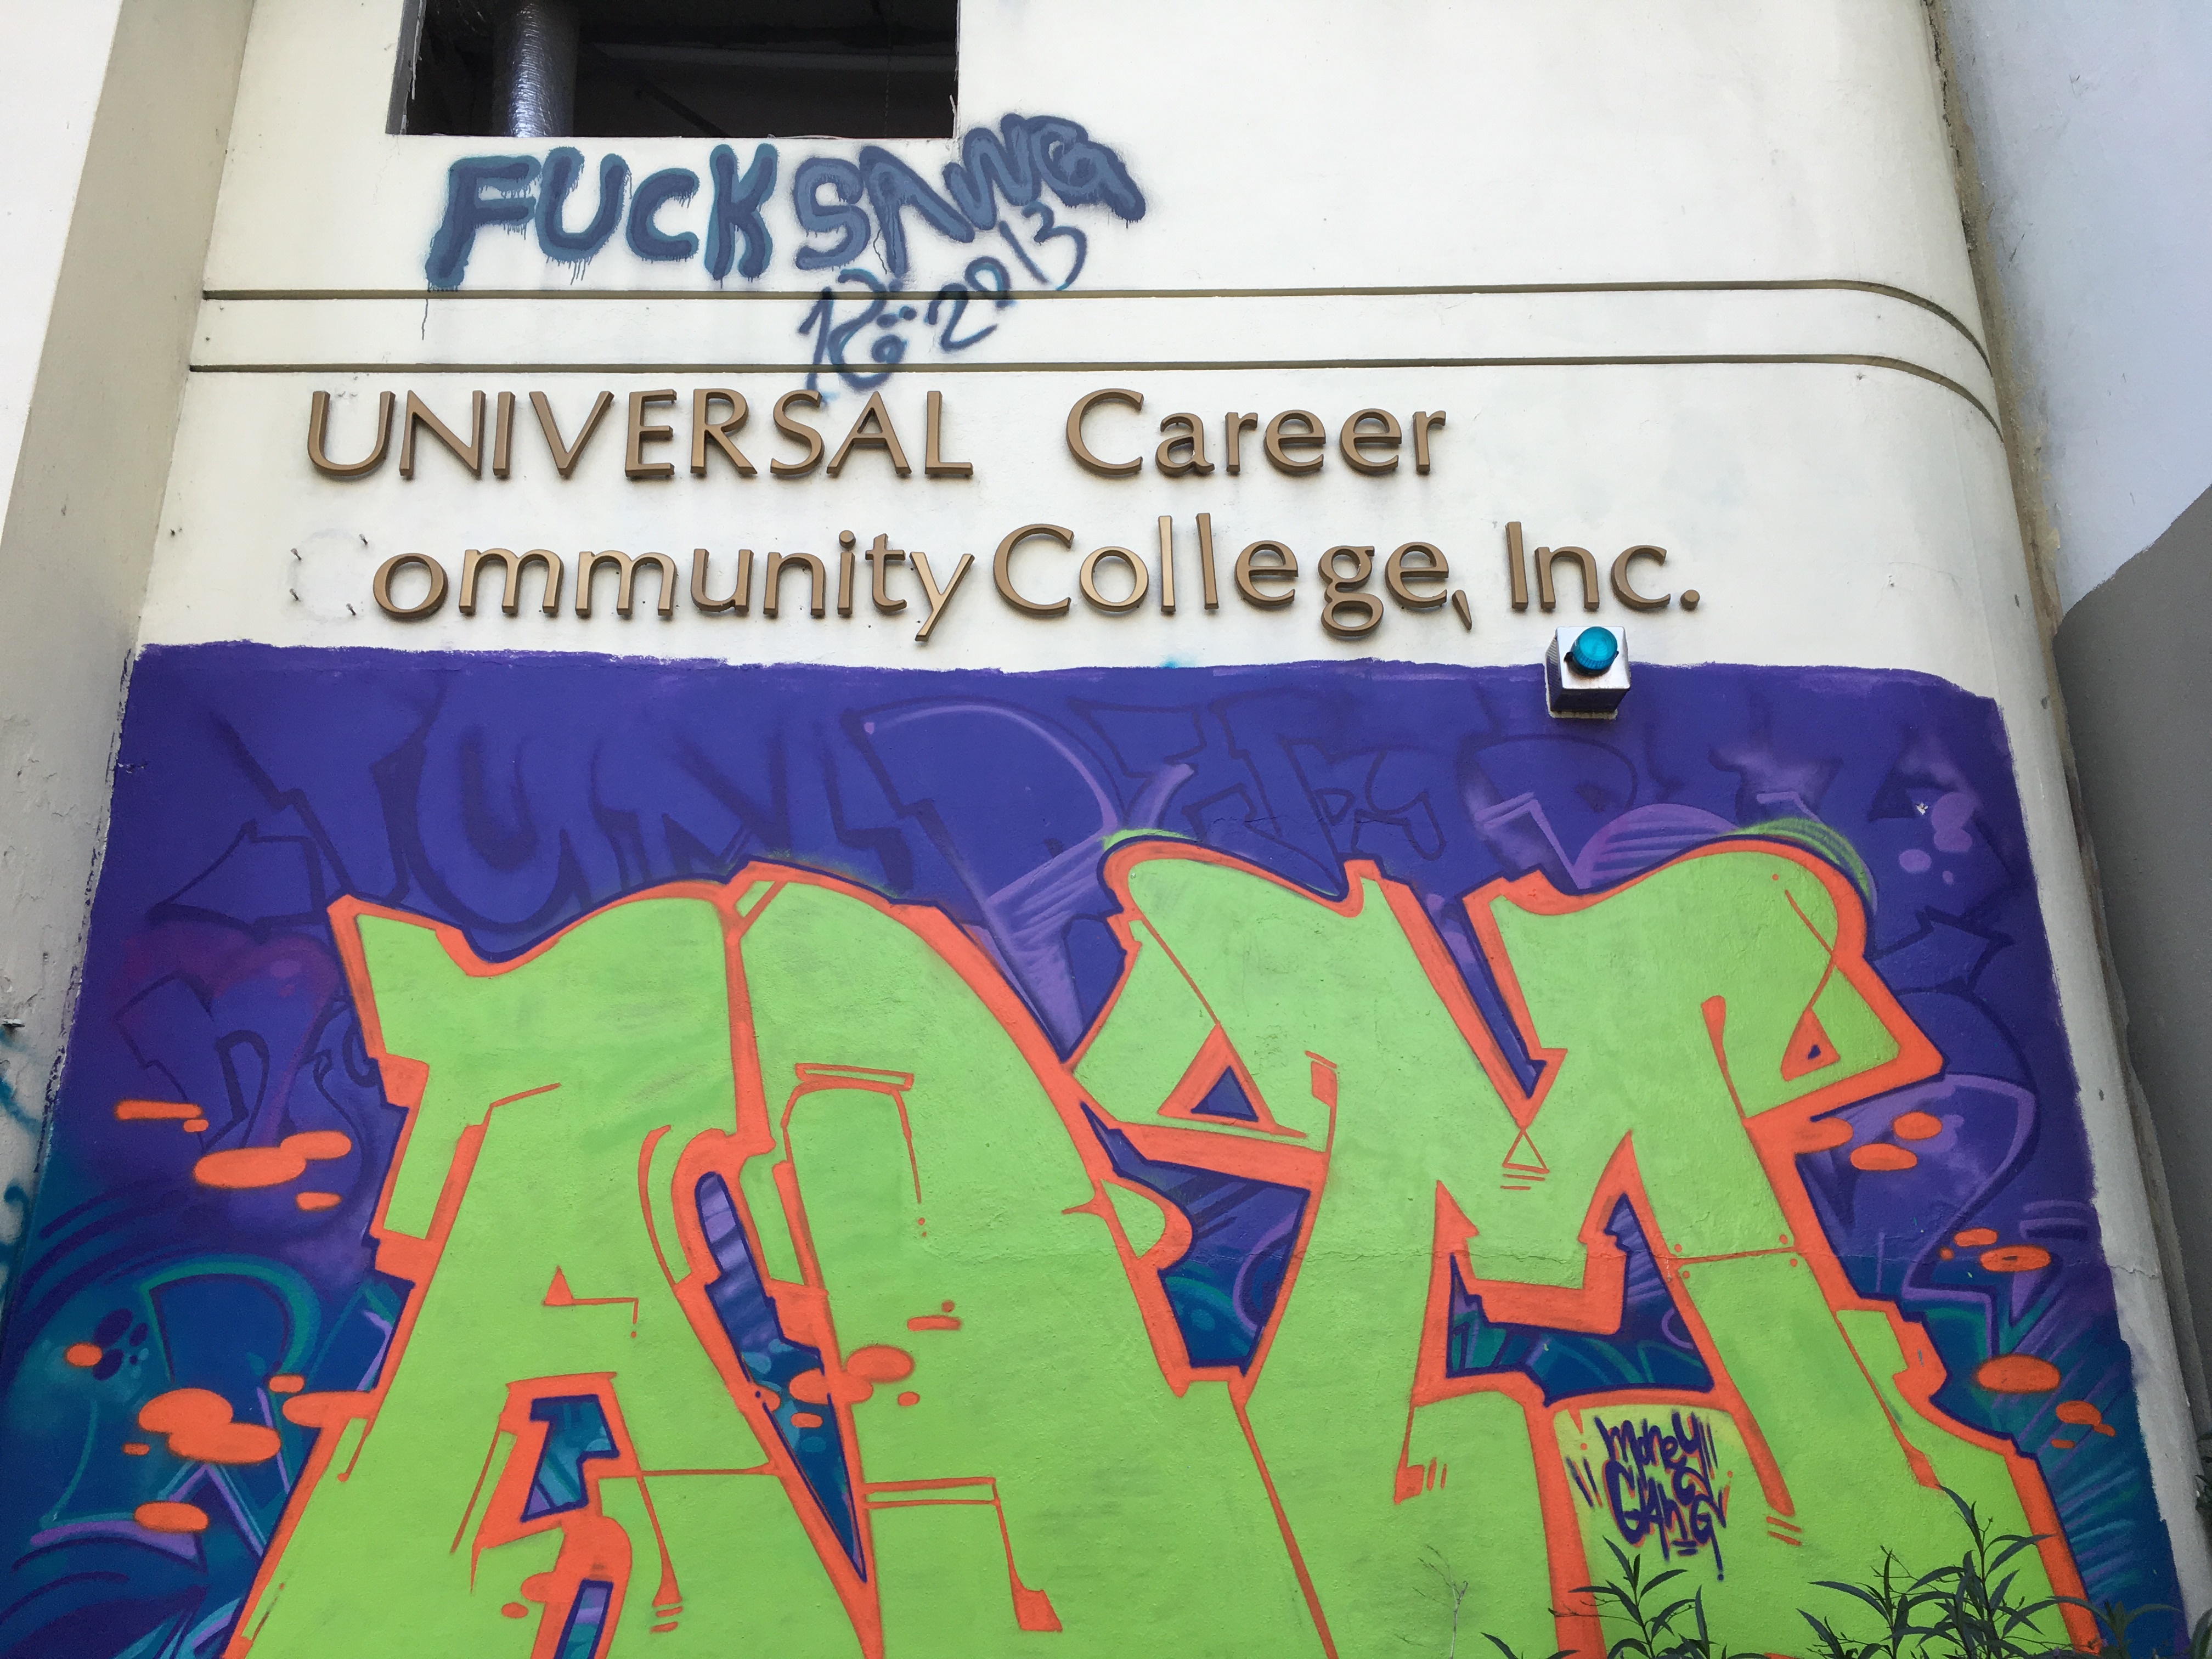
graffiti, art, mural